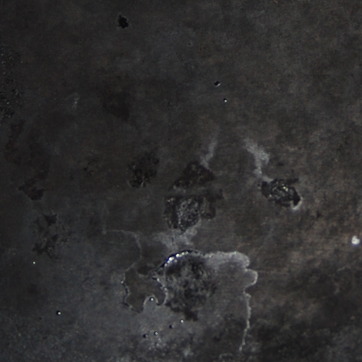
Material: metal